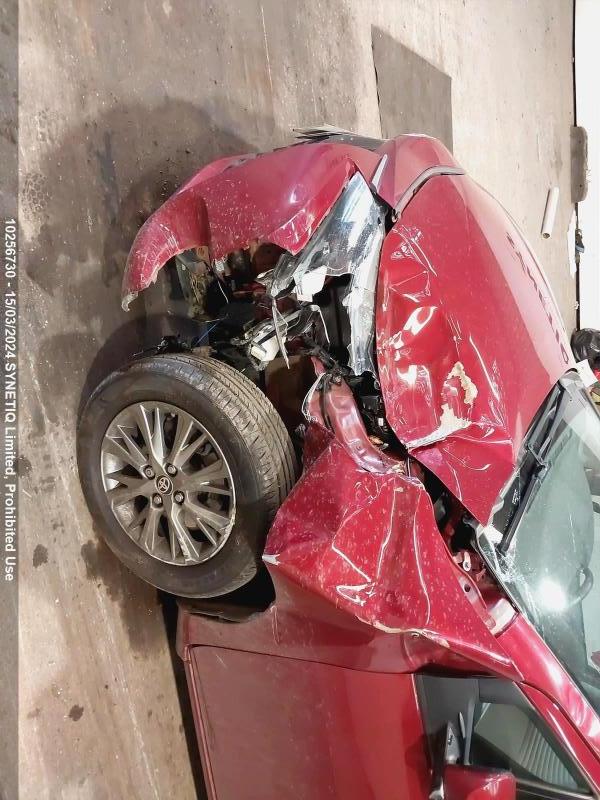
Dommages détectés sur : pare-choc avant, feu avant gauche, capot, aile avant gauche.
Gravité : majeur